Stanisław Kutrzeba

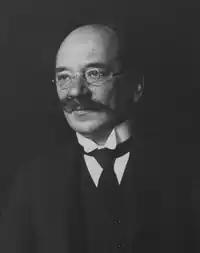
Stanisław Kutrzeba

Stanisław Marian Kutrzeba (1876–1946) was a Polish historian and politician who was Professor of the Jagiellonian University from 1908, and then until the end of his life the Chair of Studies in Polish law. He was chair of the Law Department (1913/1914, 1920/1921), university's rector (1932/33), General Secretary of Polish Academy of Learning (1926–39) and its president (1939–1946). He was one of many professors of Jagiellonian University arrested by Nazis during Sonderaktion Krakau in 1939. After being freed in 1940, he took part in the underground education. In 1945, he was deputy to the State National Council.